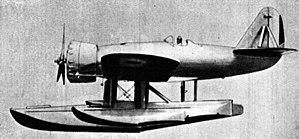
Le Loire 210 était un hydravion monoplace de combat français à aile repliable conçu par Loire Aviation pour la marine nationale française. Suite à plusieurs accidents lors de sa mise en service en 1939, les exemplaires restant furent retirés.